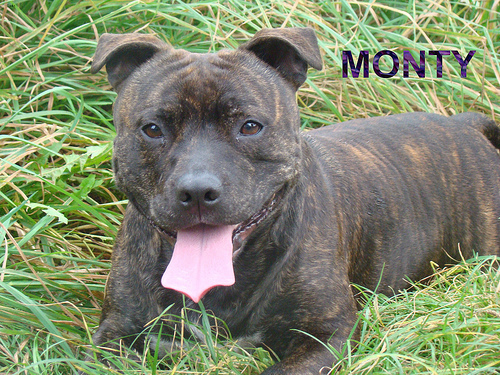
Animal: dog
Breed: staffordshire_bull_terrier